Waco Custom Cabin series

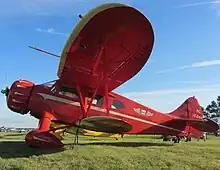
1935 Waco YOC

The Waco Custom cabin series included all of the enlarged-cabin sesquiplanes from 1935 and can be further divided into six basic models, OC, UC QC, GC, RE and VN, with additional subtypes differing primarily in engine installation (indicated by the first letter of the designation or by a low dash number, i.e. -1, -2) and by model year (dash numbers -6, -7, -8). Letters were not used sequentially.